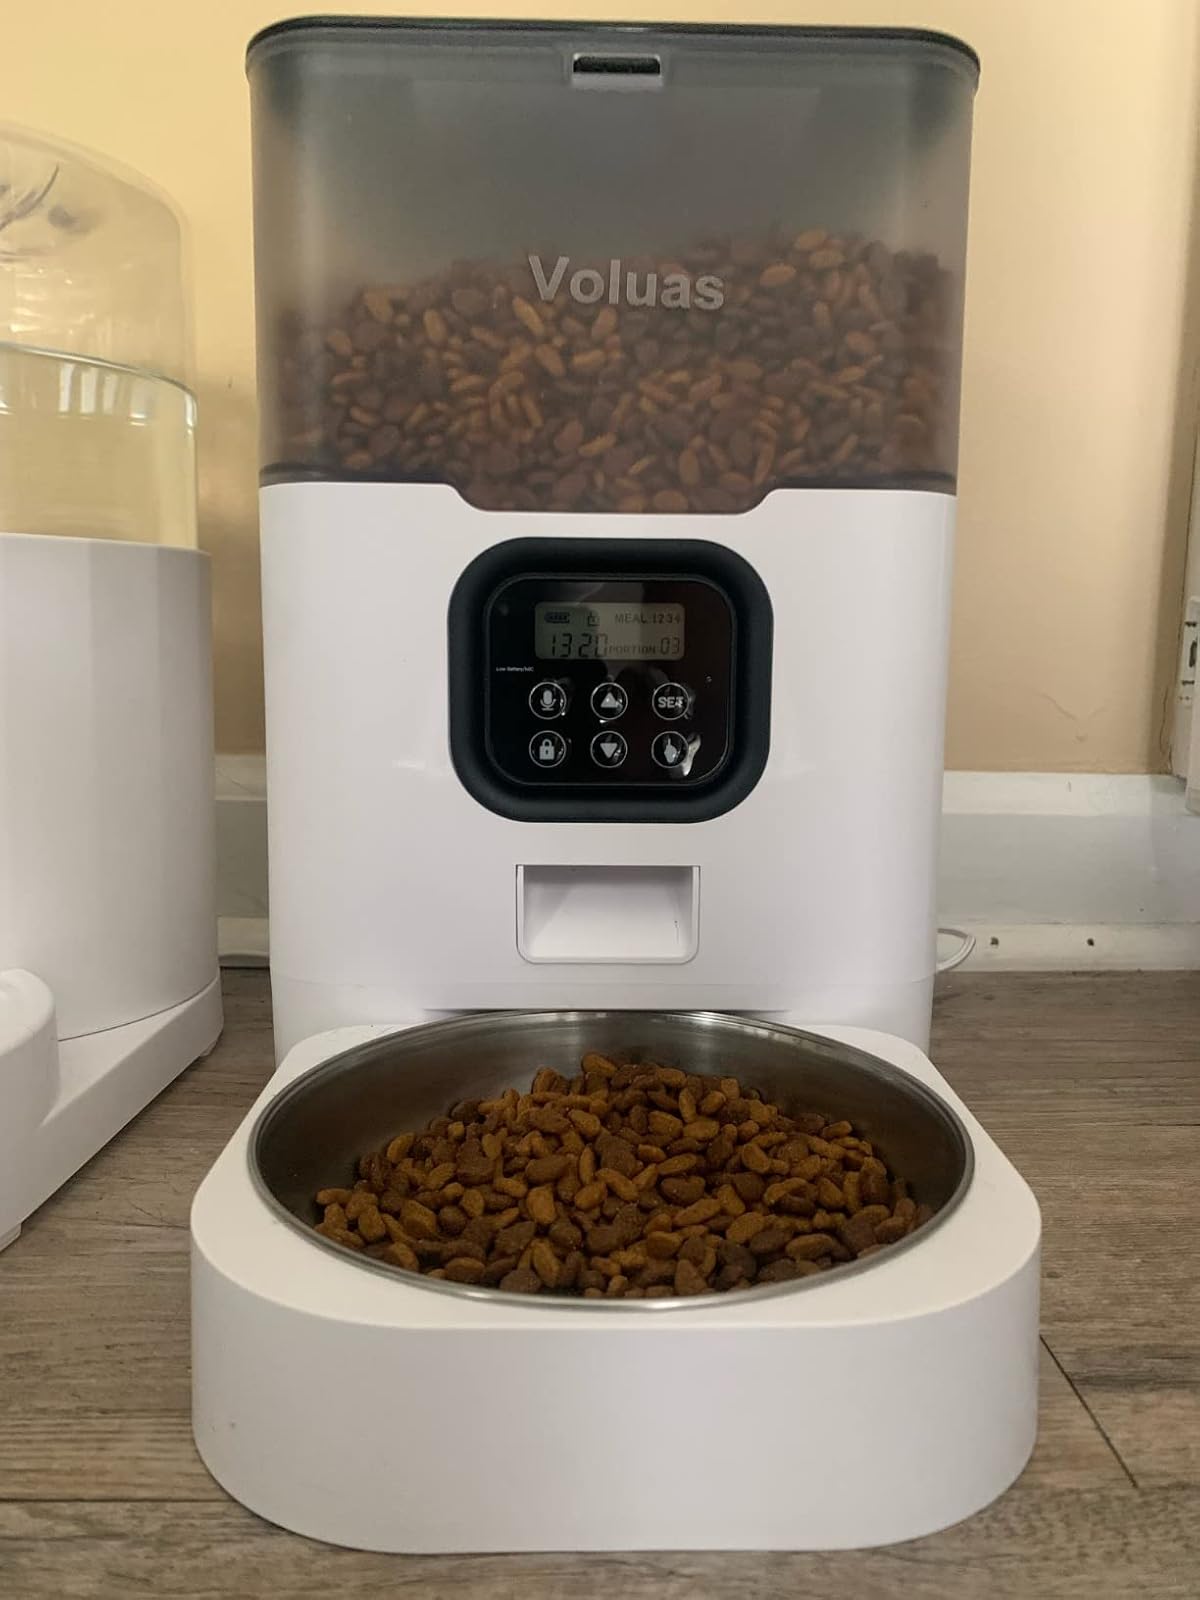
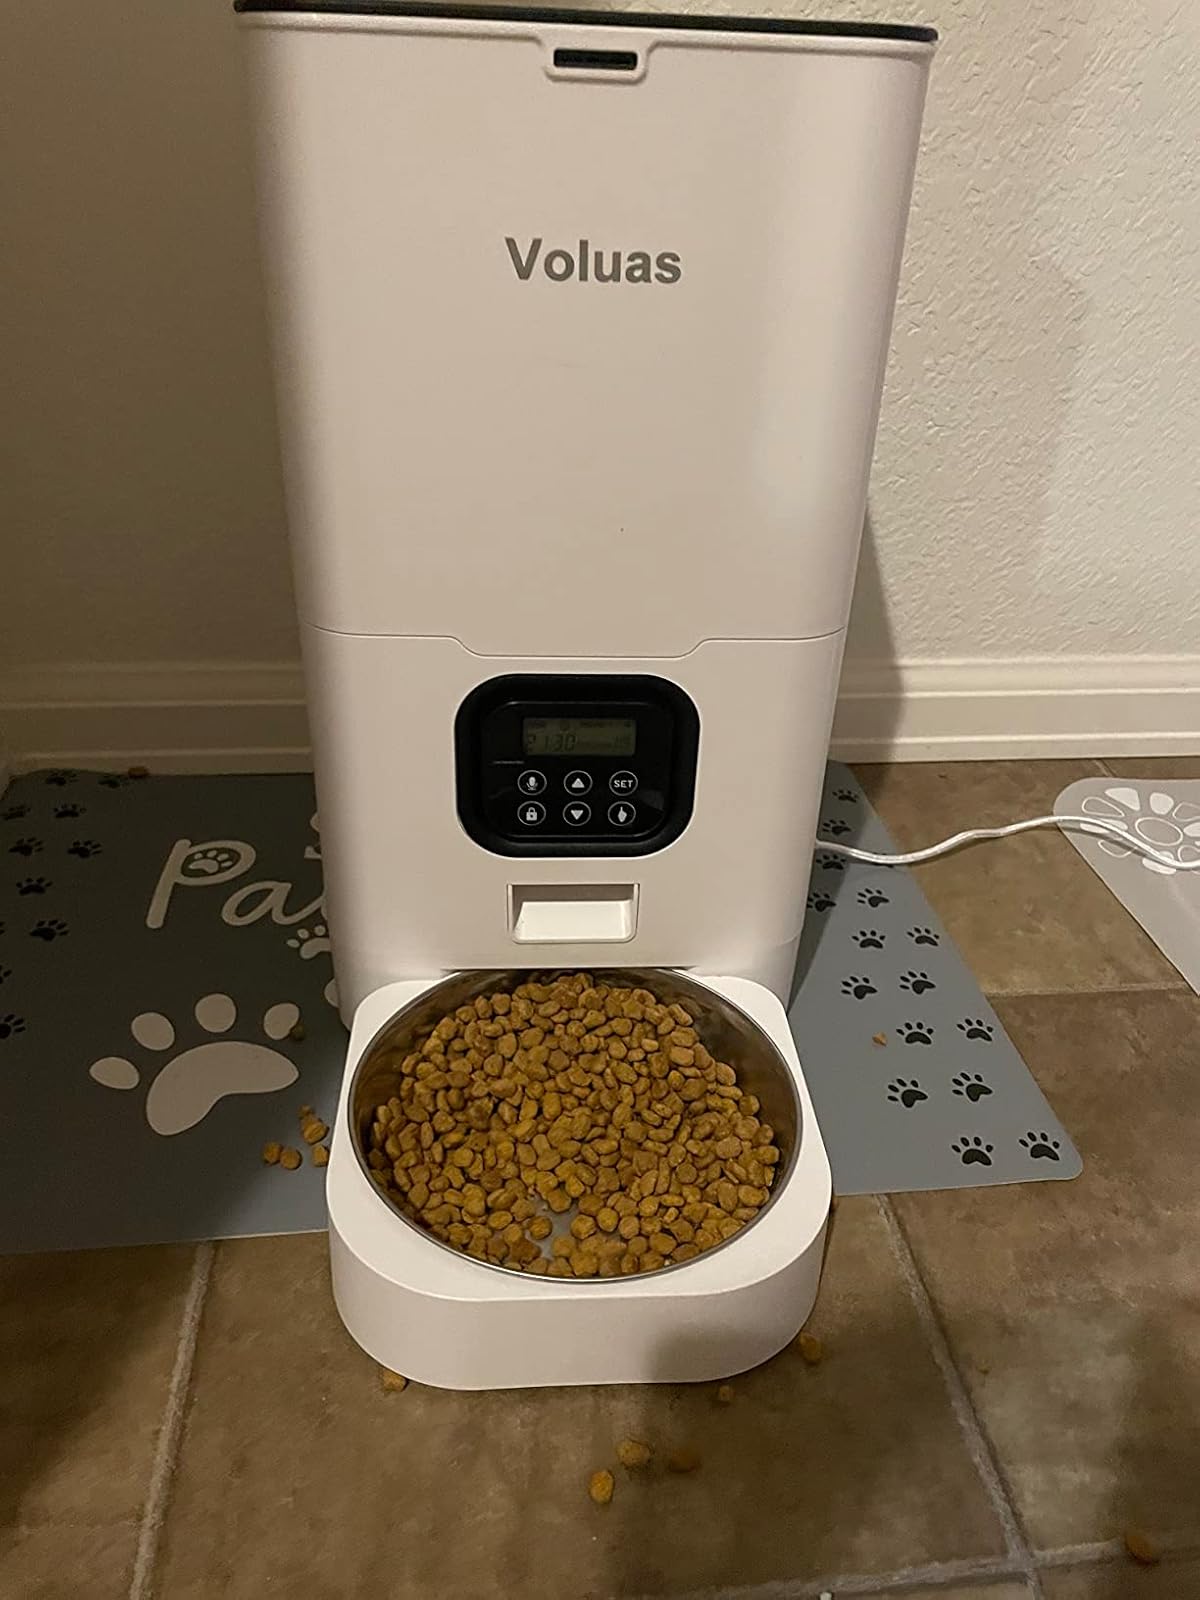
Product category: items_feeder
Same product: no